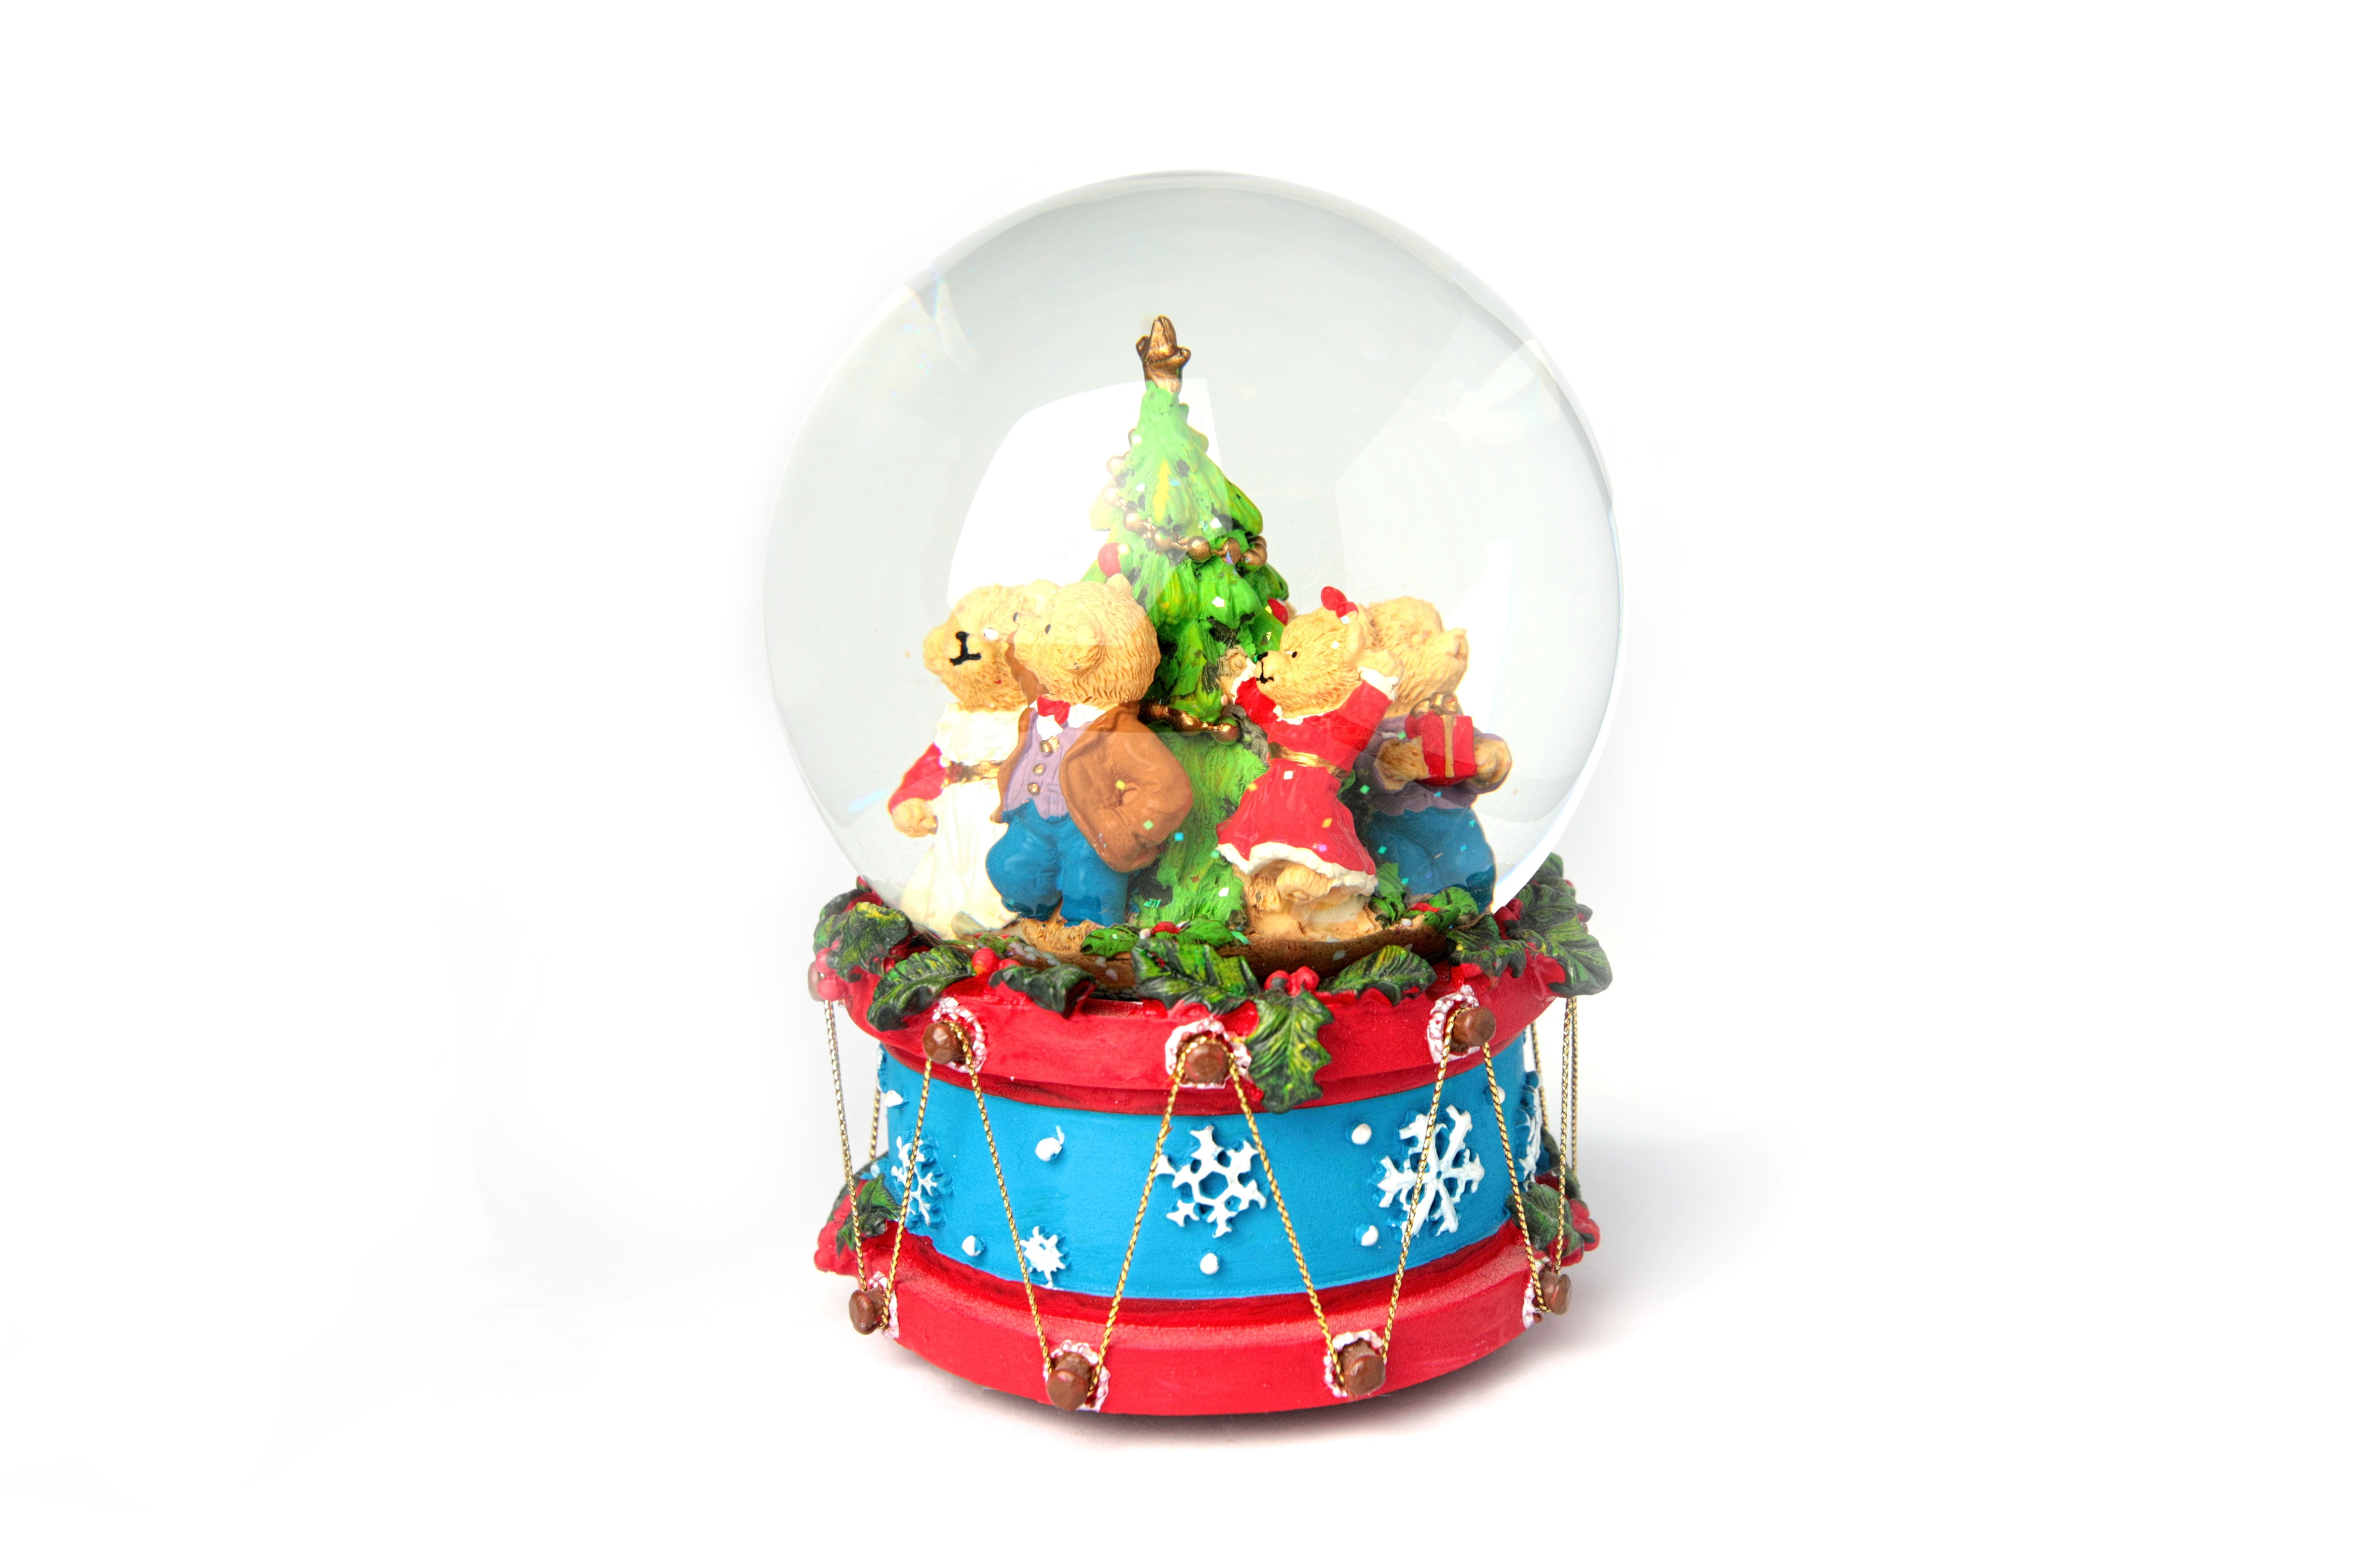
music, cute, christmas, toy, christmas tree, product, christmas decoration, ball, toys, teddy, melody, music box, snow ball, game clock